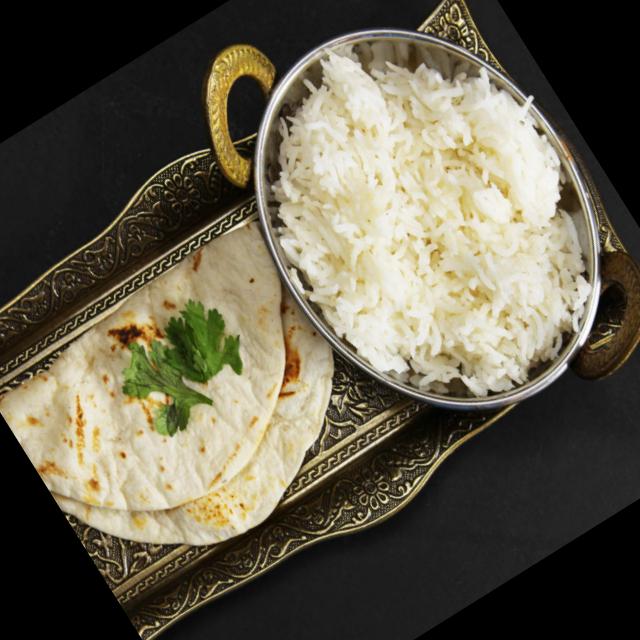
Dish: chapati